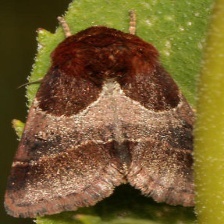
Species: ARCIGERA FLOWER MOTH